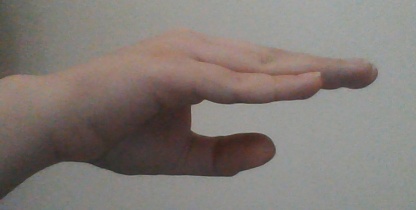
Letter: jeem